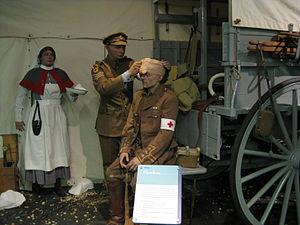
L’Army Medical Services Museum est un musée militaire ouvert en 1982, situé à l'intérieur du centre d'entraînement des services de santé de la défense britannique à Mytchett, dans le Surrey, en Angleterre.
Cette liste des musées du Surrey, Angleterre contient des musées qui sont définis dans ce contexte comme des institutions qui recueillent et soignent des objets d'intérêt culturel, artistique, scientifique ou historique. leurs collections ou expositions connexes disponibles pour la consultation publique. Sont également inclus les galeries d'art à but non lucratif et les galeries d'art universitaires. Les musées virtuels ne sont pas inclus.